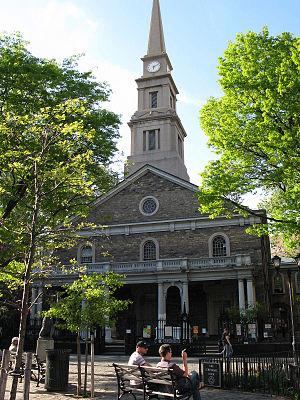
Saint Mark's Church est une église épiscopalienne située dans l'East Village à New York, au 131 East 10th Street, à l'intersection de Stuyvesant Street et de la Deuxième Avenue.